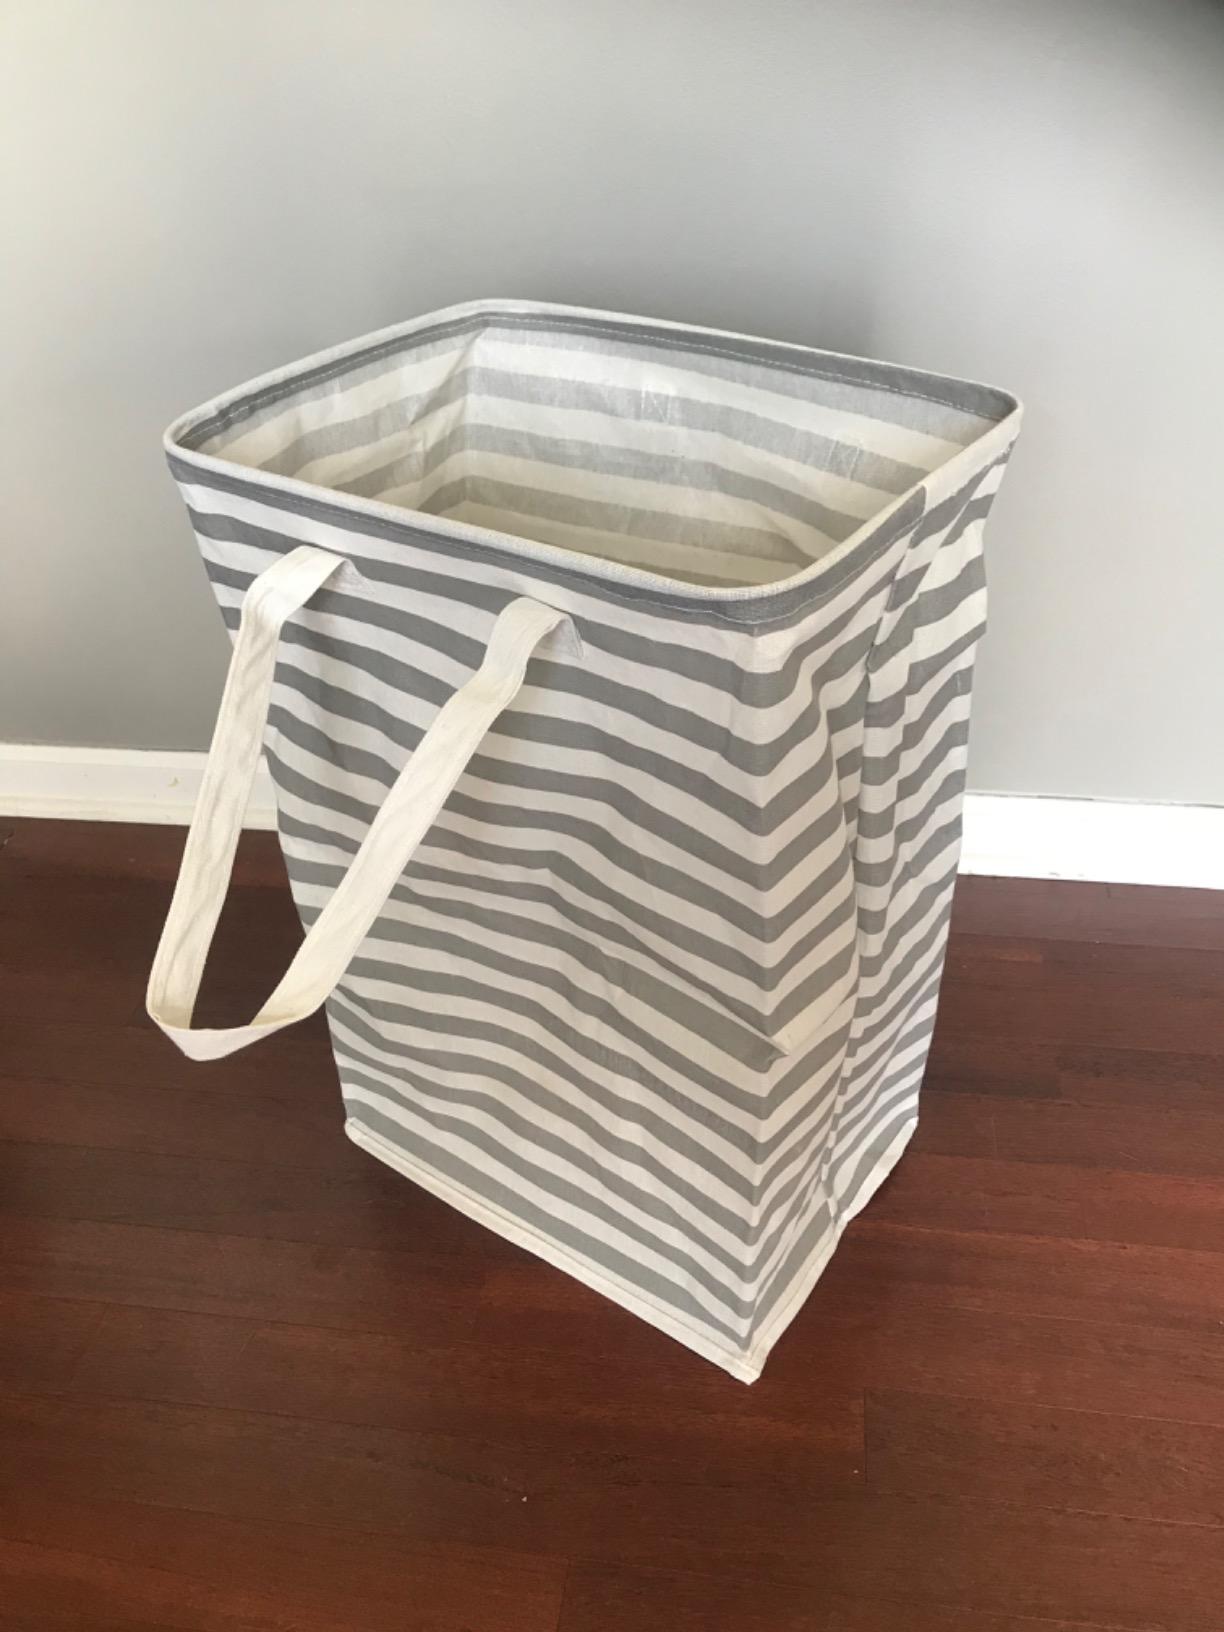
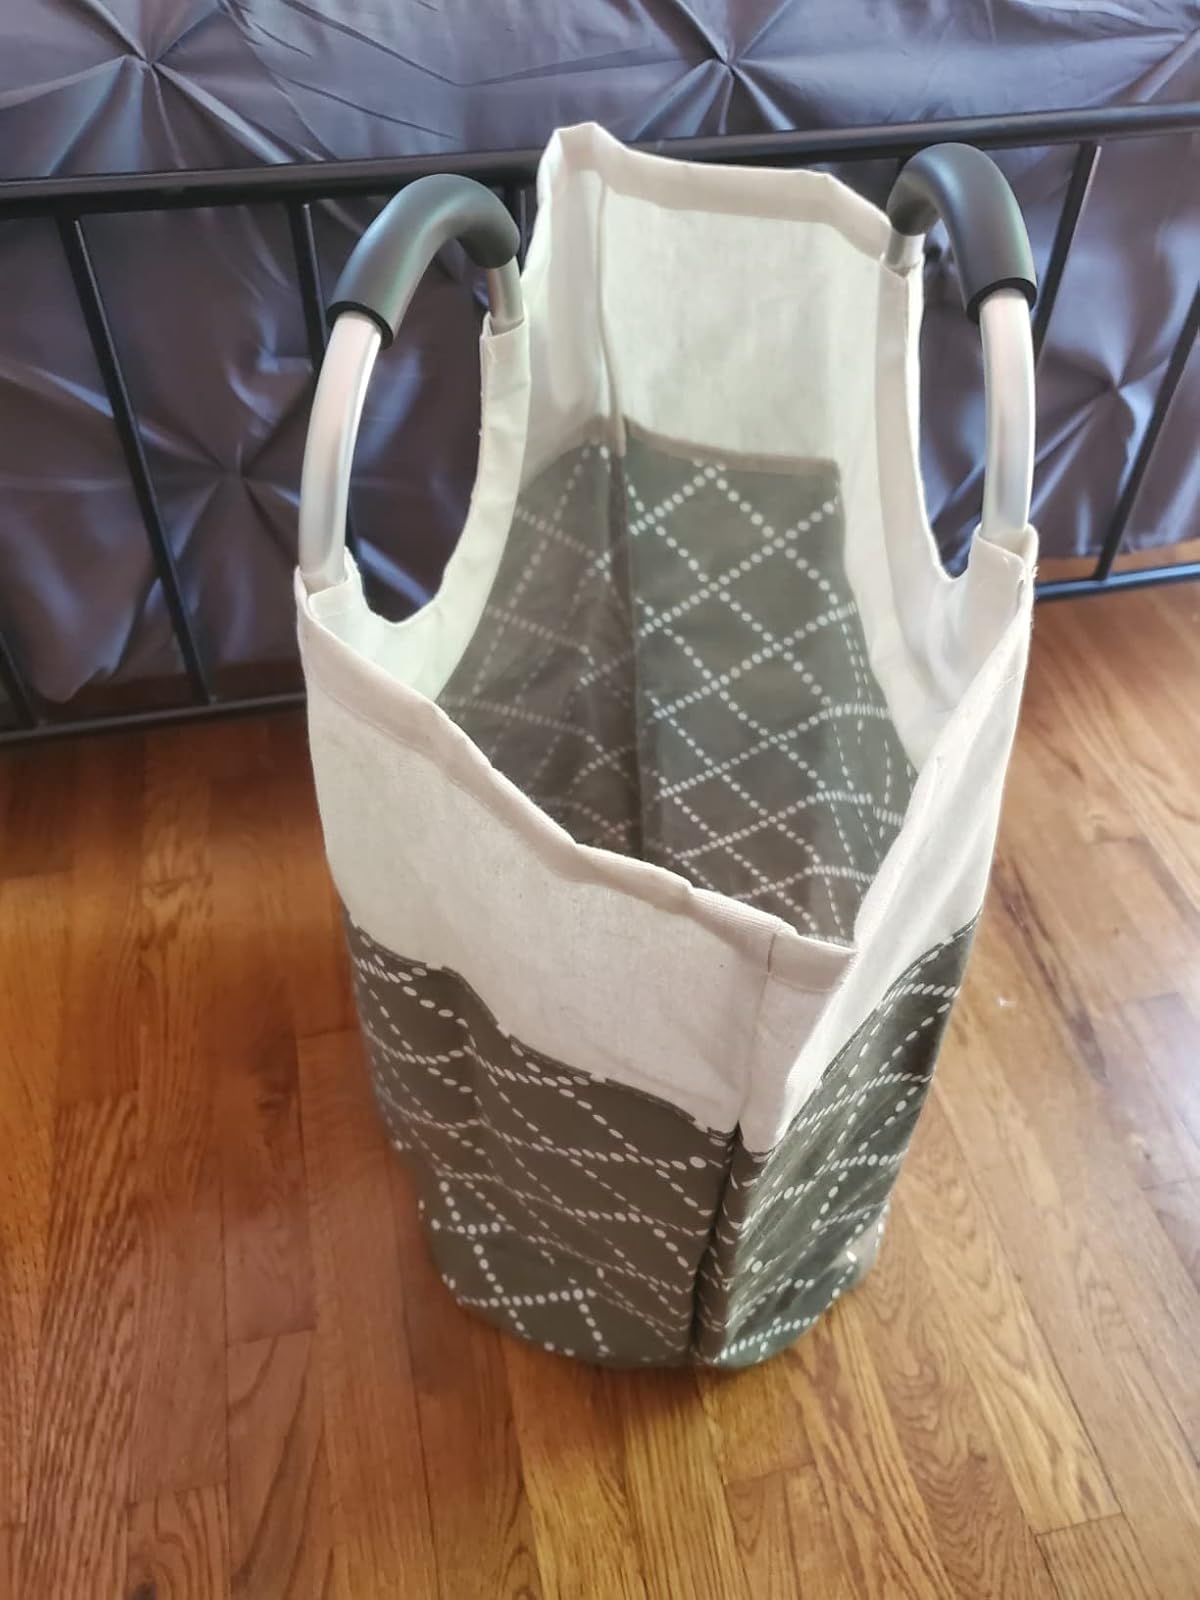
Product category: items_hamper
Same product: no